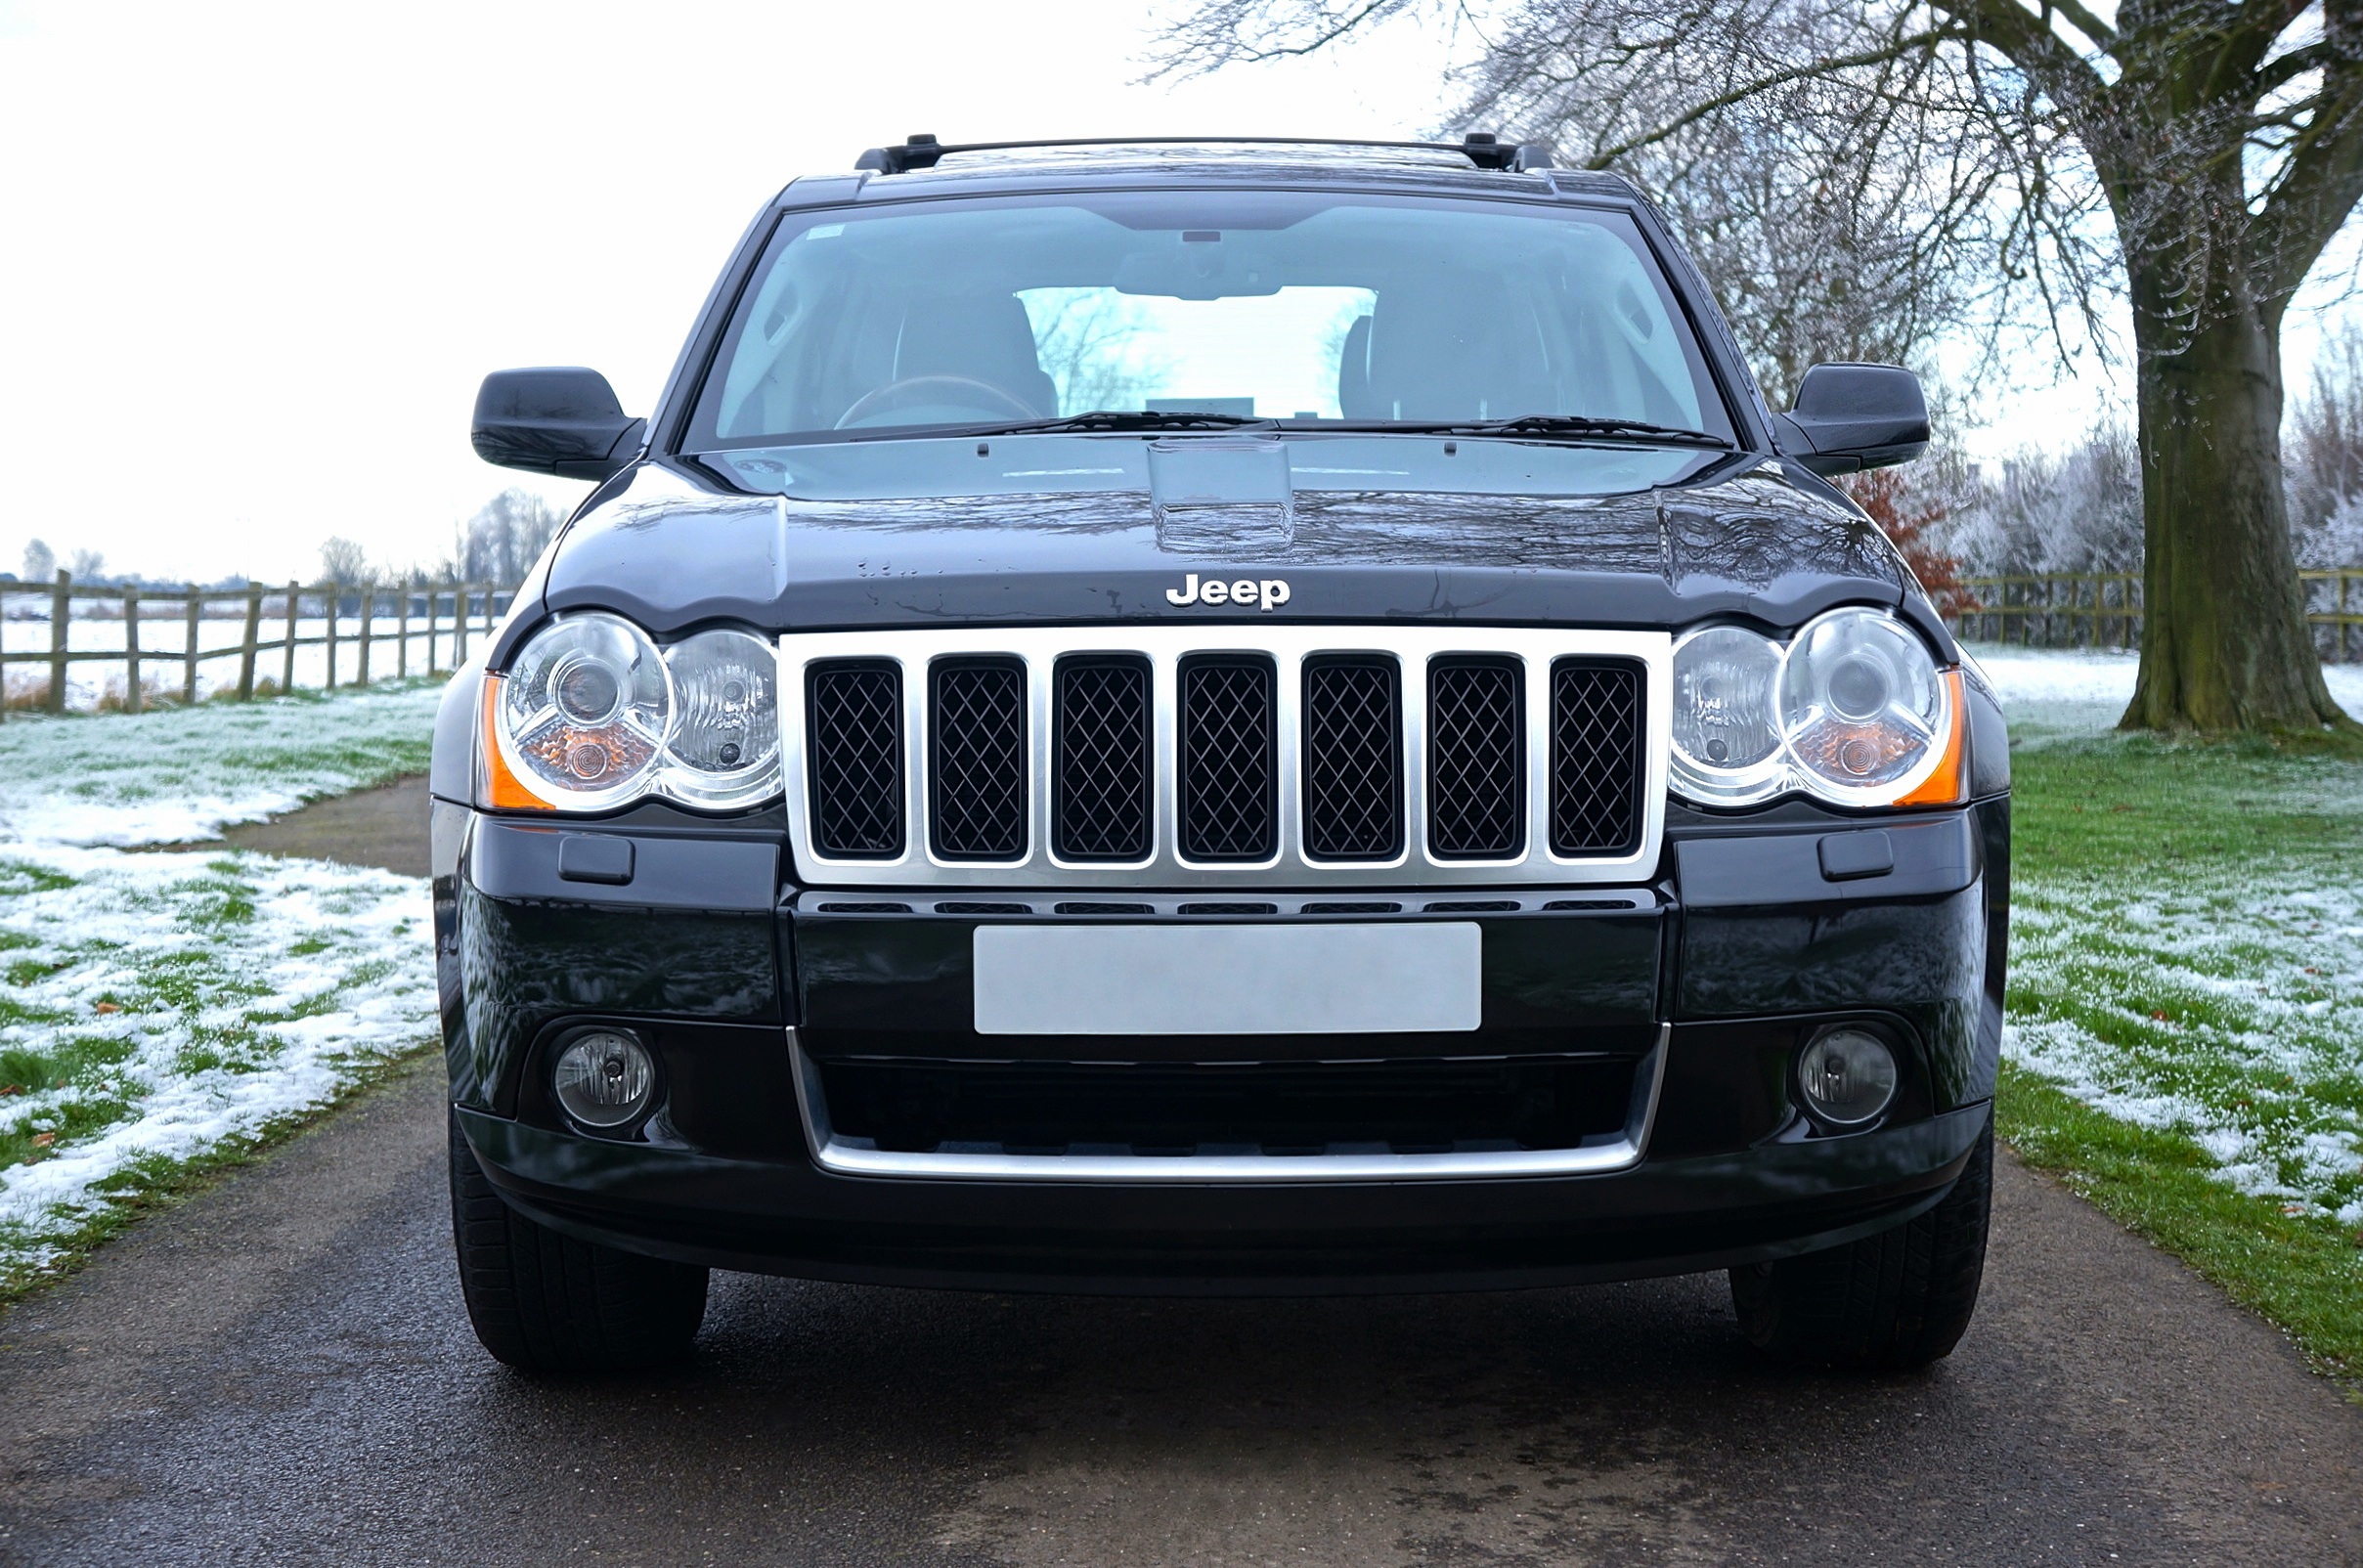
landscape, leather, car, wheel, automobile, air, interior, glass, jeep, vehicle, equipment, gear, dirt, mud, drive, auto, dashboard, grille, automotive, bumper, luxury, design, engine, rim, motor, climate, control, comfort, lever, off road, luxurious, duct, offload, off road vehicle, sport utility vehicle, land vehicle, automobile make, automotive exterior, luxury vehicle, vehicle registration plate, compact sport utility vehicle, crossover suv, jeep grand cherokee, jeep liberty, jeep cherokee xj